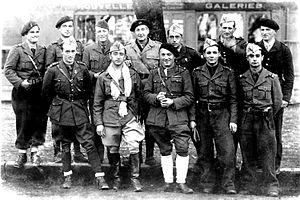
Corps franc Pommiès
Le corps franc Pommiès est un corps franc pyrénéen fondé le 17 novembre 1942 par André Pommiès. Il opère dans toute la région Sud-Ouest après le parrainage de l'ORA proposé le 17 février 1943, une offre de subordination territoriale acceptée par André Pommiès. D'un point de vue opérationnel, le corps franc Pommiès relève directement du BCRA de Londres à partir de septembre 1943, avec lequel André Pommiès est en liaison directe par radio. En 1944, les effectifs du CFP s'élèvent à près de 9 000 hommes répartis sur tout le territoire du Sud-Ouest de la France.